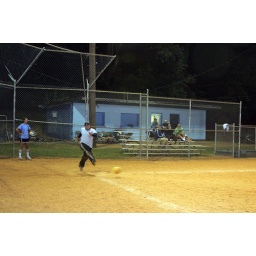
8-10-1 boys & girls club ftb jeremy in front of the plate